William Plankinton

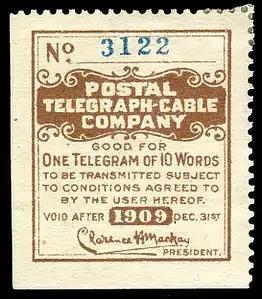
Postal Telegraph stamp 1909

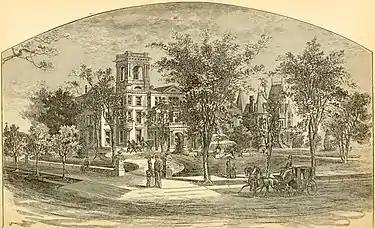
Line drawings of the mansions of John Plankinton (left) and William's (right), by James Smith Buck about 1886

William Plankinton (November 7, 1843 – April 29, 1905) was an American businessman, manufacturer, and industrialist. He followed in his father's footsteps in the meat packing and meat processing industry.